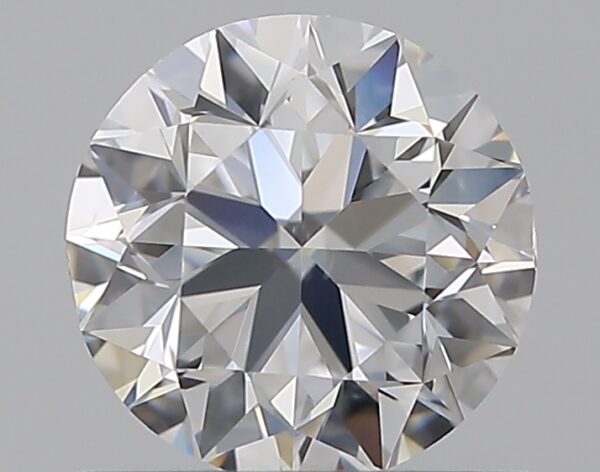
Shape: round
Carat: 0.7
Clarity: VS2
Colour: E
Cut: VG
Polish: VG
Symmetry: VG
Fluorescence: N
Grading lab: GIA
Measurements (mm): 5.53 x 5.58 x 3.57